Donato Barcaglia

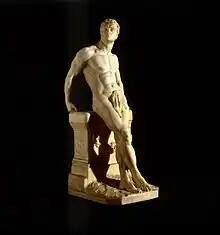
Atleta, 1898-1905 (Art collections of Fondazione Cariplo)

He attended the courses of sculpture taught by Abbondio Sangiorgio at the Brera Academy in Milan. His first work at 17 years of age, was "Il Vendemmiatore". Barcaglia established himself as a portraitist in the 1860s before devoting his energies in the following decade to genre sculpture, for which he achieved distinction at the international exhibitions held in Vienna in 1873 and Philadelphia in 1876. This later gave way to a more rigorous classical style both in public works and in the groups sculpted in the first two decades of the new century for tombs in the Cimitero Monumentale in Milan.